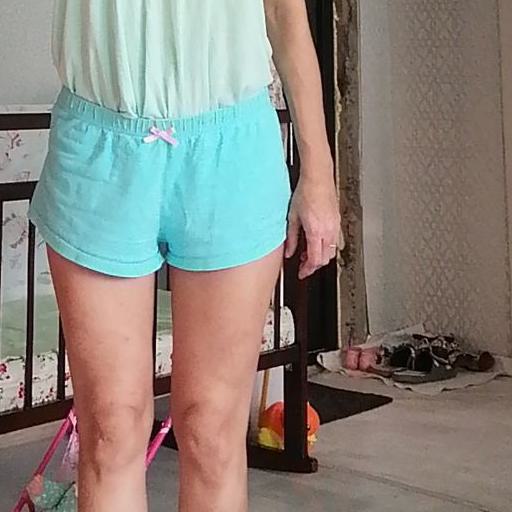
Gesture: no_gesture